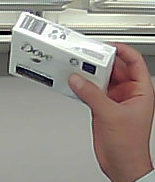
Product: dove_soap